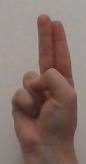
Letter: taa